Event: Nepal Earthquake
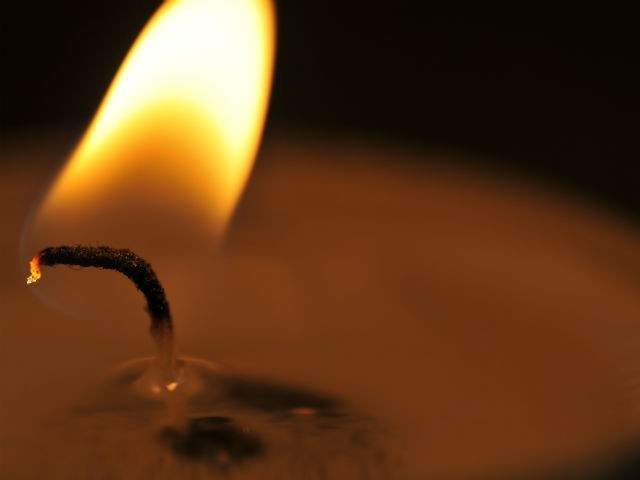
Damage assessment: no_damage